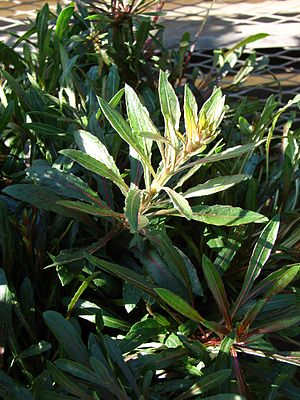
Pragtkærte / Galleri
Løv.
Pragtkærte – eller Gaura, som den ofte kaldes, er en flerårig, urteagtig plante med tueformet vækst, overhængende skud og endestillede stande med hvide eller lyserøde blomster. På grund af den lange blomstringstid dyrkes den som sommerblomst. I sit hjemland, USA, er den et frygtet ukrudt, som formerer sig både ved frø og stumper af jordstænglen.